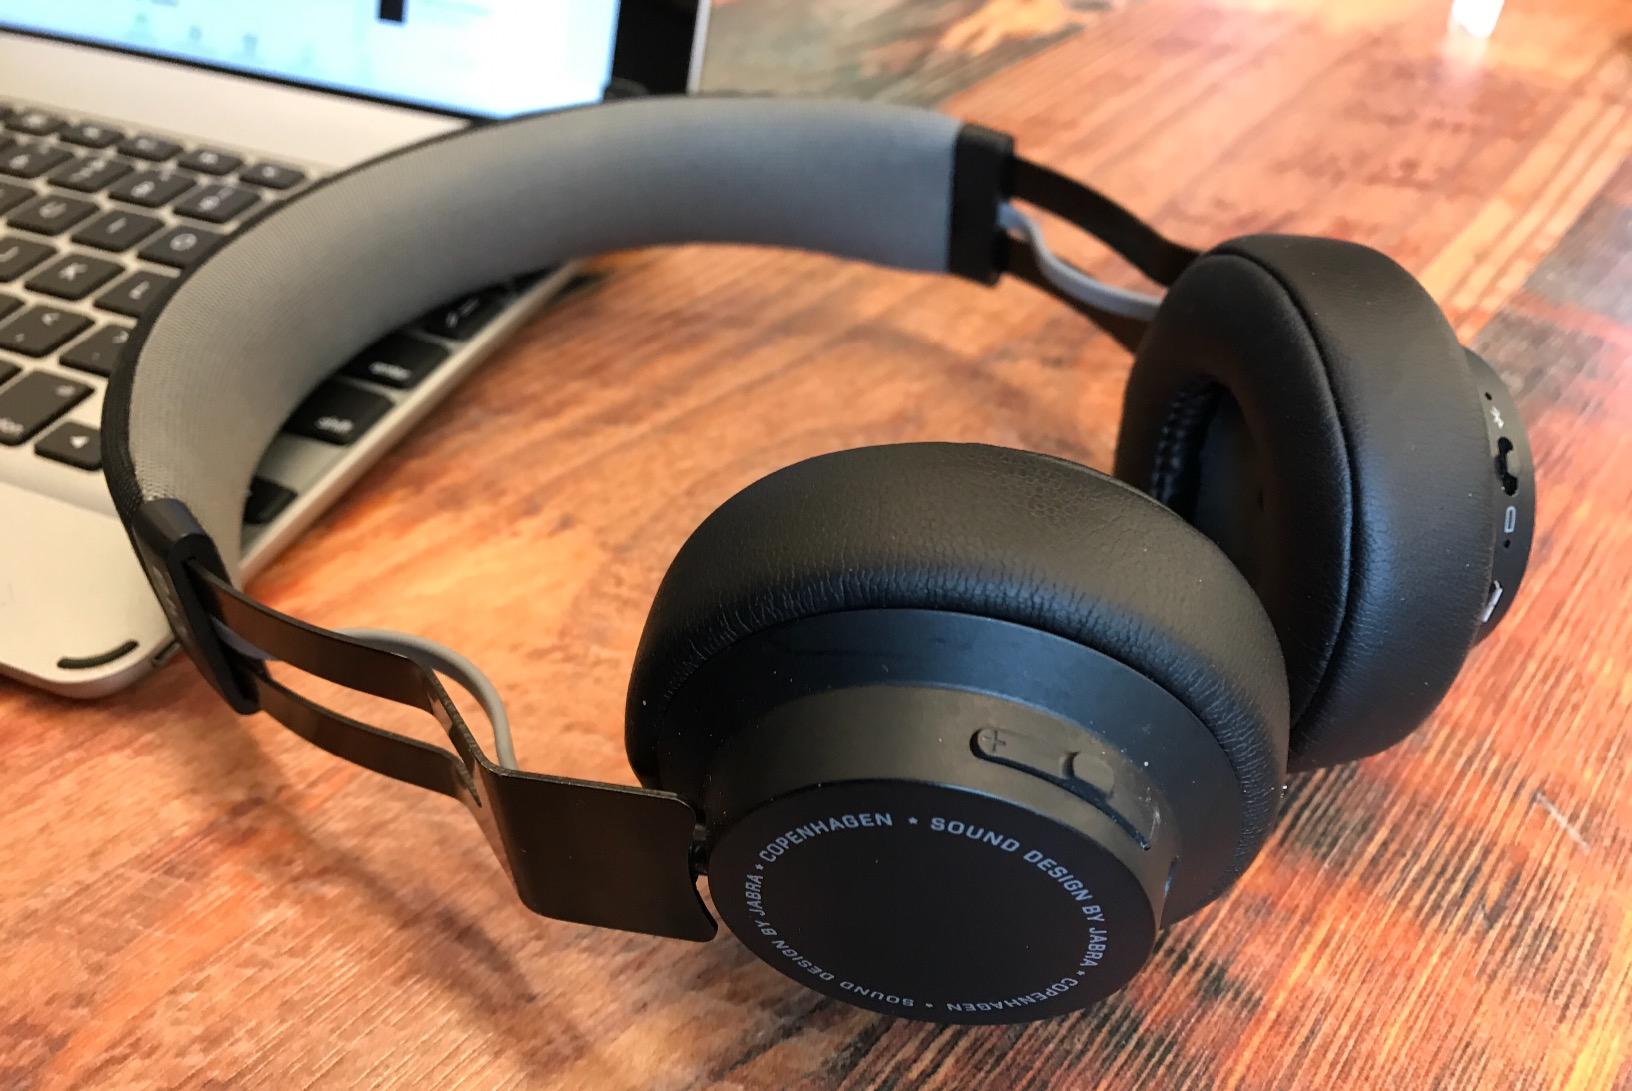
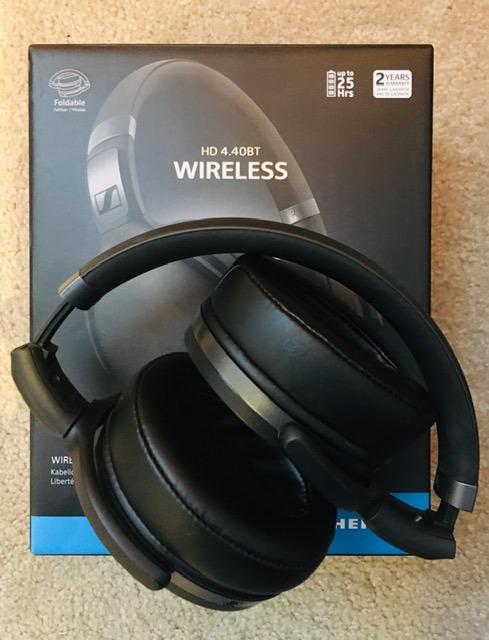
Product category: headphones
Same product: no